Kathleen Falk

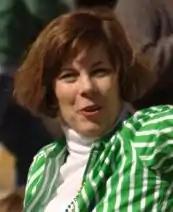
Kathleen Falk in the 2009 St. Patrick's Day Parade, Madison WI

Kathleen Falk (born June 26, 1951) is an American attorney, politician, and policymaker from Wisconsin who served as Dane County Executive from 1997 until 2011. In 2013, she was appointed Regional Director of the U.S. Department of Health and Human Services, Region Five.